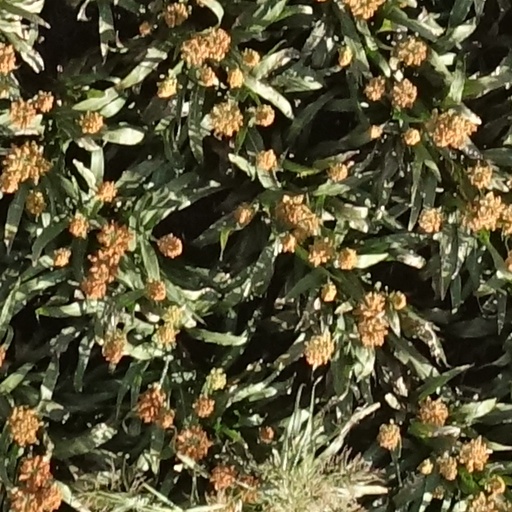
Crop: sorghum